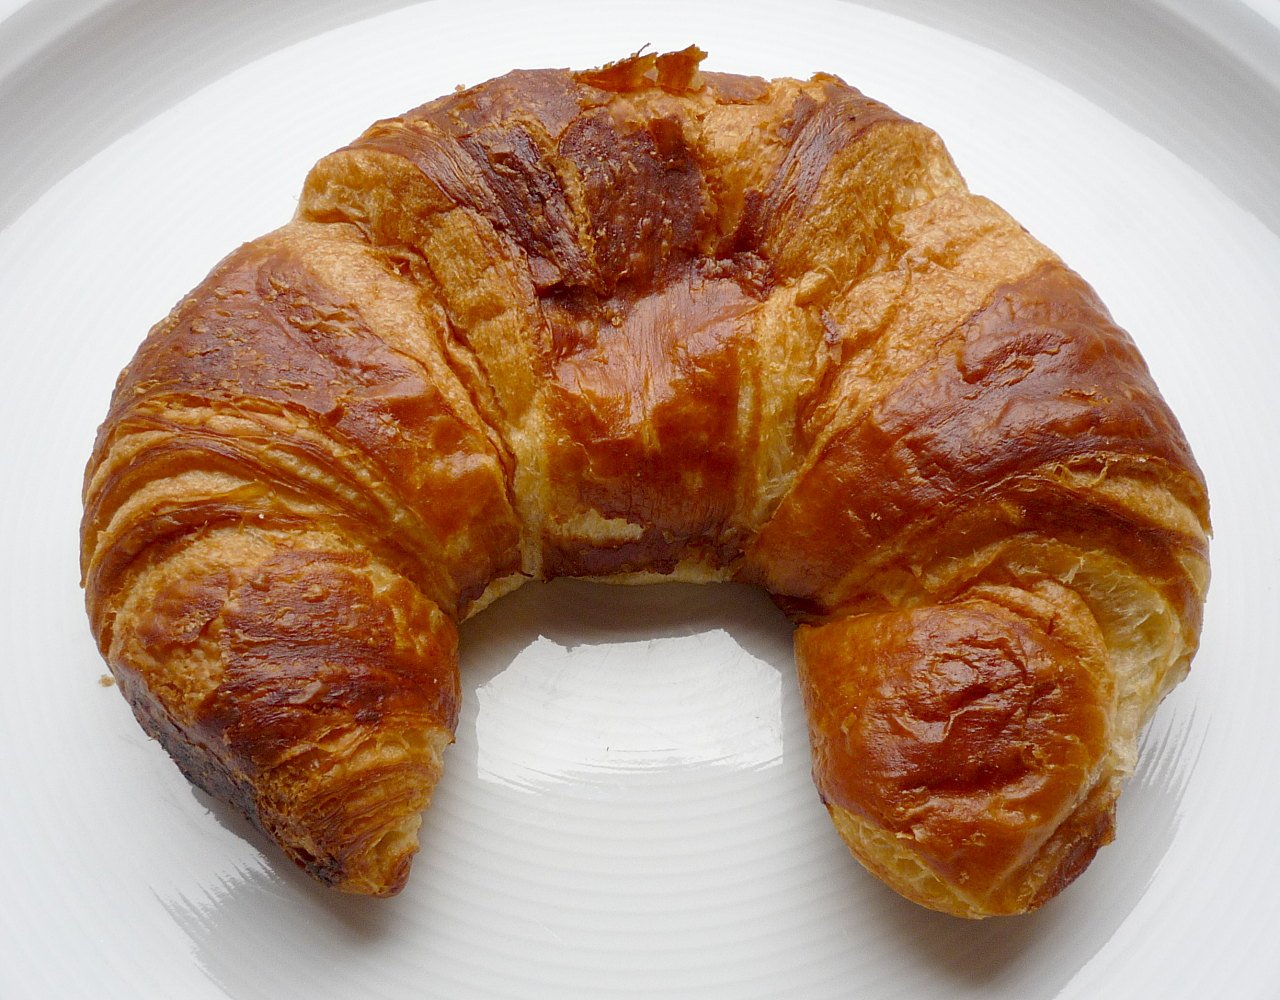
sweet, dish, food, produce, croissant, dessert, cuisine, pastry, pastries, baked goods, puff pastry, danish pastry, tsoureki, viennoiserie, pain au chocolat